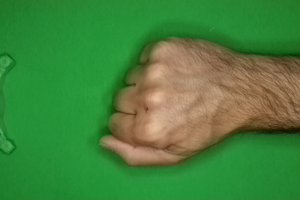
Label: rock